History of Cartagena, Colombia

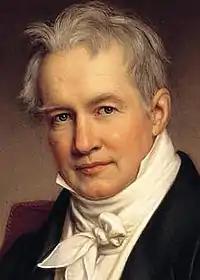
Alexander Von Humboldt stayed in the city in the early 1800s together with French naturalist Bonpland and saw the closure of the "Silver Age"

The reconstruction after the Raid on Cartagena (1697) was initially slow, but with the ending of the War of the Spanish Succession around 1711 and the competent administration of D. Juan Diaz de Torrezar Pimienta the walls were rebuilt, the forts reorganized and restored and the public services and buildings reopened. By 1710, the city was fully recovered. At the same time, the slow but steady reforms of the restricted trade policies in the Spanish Empire encouraged the establishment of new trade houses and private projects. During the reign of Philip V of Spain the city had many new public works starting or ending like the new fort of San Fernando, the Hospital of the Obra Pía and the full paving of all the streets and the opening of new roads.